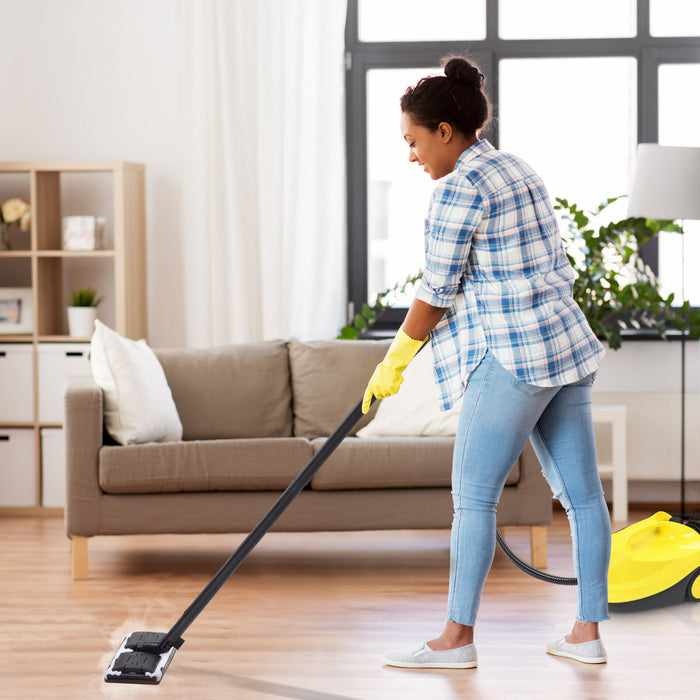
Muli-Purpose Carpet Couch Steam Cleaner Machine
Muli-Purpose Carpet Couch Steam Cleaner Machine This heavy-duty steam cleaner is a versatile and powerful tool for keeping your home and office clean. This carpet steam cleaner uses steam to eliminate dirt, grime, and bacteria from a variety of surfaces, making it a great option for a couch steam cleaner, carpet steamer, or steam furniture cleaner. The 4.0 Bar pressure and 1.5L water tank allow for extended cleaning sessions, making it an effective solution for deep cleaning your rug steam cleaner, steam cleaner for sofa, or other upholstery. The steam penetrates deep into fabrics and carpets to kill germs and remove tough stains. The compact design and lightweight construction make it easy to move the steam cleaner from room to room, so you can keep your entire home or office looking its best. The machine steam cleaner is also easy to use, with simple controls and a range of attachments to make cleaning easier and more efficient. In addition to its cleaning power, the 1500W heavy-duty steam cleaner is also safe and environmentally friendly. It uses just water to get the job done, so you can clean your home without harsh chemicals. So whether you're looking for a window canopy or front porch awning solution, this carpet steam cleaner is an excellent choice. Specification: Overall Dimension(LxWxH): 9 3/4" x 15 15/16" x 9 5/16" (24.7 x 40.5 x 23.7 cm) Pipe Length: 59 1/16" (1.5 m) Handle Length: 39 3/8" (1 m) Ironing Brush Size(LxW): 5 5/16" x 1 15/16" (13.5 x 5 cm) Mop Head Size(LxW): 10 5/8" x 5 1/8" (27 x 13 cm) Wheel Diameter: 4 5/16" (11 cm) Cable Length: 148 1/16" (3.76 m) Water Capacity: 50.7 oz (1.5 L) Recommended Water Amount: 16.9 to 47.3 oz (0.5 to 1.4 L) Power: 1500W Voltage: 110V, 60Hz Max. Steam Pressure: 4.0bar Steam Output: 42g/min Net Weight: 9.59 Lbs (4.35 kg) Package Content: 1 x Steam Cleaner 1 x Nozzle 1 x Ironing Brush 1 x Nylon Brush 1 x Stainless Steel Brush 1 x Glass Brush 3 x Ironing Brush Towels 2 x Extendable Tubes 1 x Mop Head 3 x Towels 1 x Mop Head Frame 1 x Measuring Cup 1 x Cable Coil 1 x Manual 1 x Glove 2 x Rubber Rings Shipping Information: Estimated Shipping Times: 2-10 business days (Monday - Friday) Shipping Couriers: USPS, FedEx FREE shipping for orders more than $100 Happiness Guaranteed Our #1 priority here is your satisfaction. This means if you experience any unhappiness with our product, no matter what, no questions asked. Reach out to us within 30 days and we will refund your purchase
Brand: Aroflit
Category: Home & Garden > Household Appliances > Floor & Steam Cleaners > Carpet Shampooers > Steam Carpet Shampooers